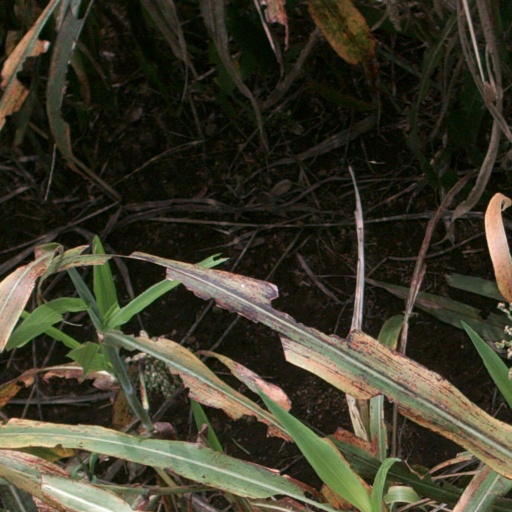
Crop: sorghum